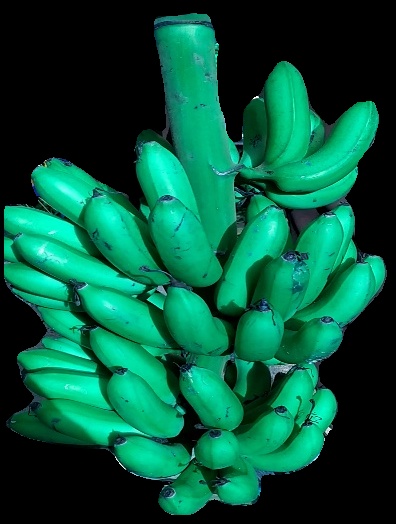
Variety: rasbale
Grade: grade1